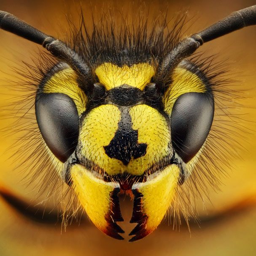
a portrait of a wasp by person